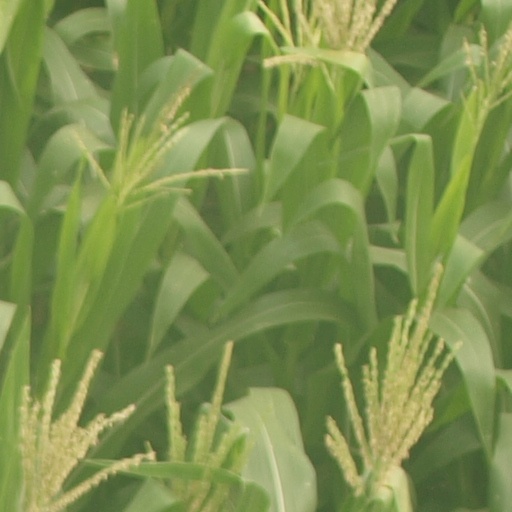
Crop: maize; corn